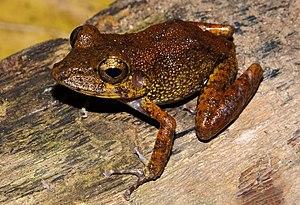
Pristimantis gaigei est une espèce d'amphibiens de la famille des Craugastoridae.